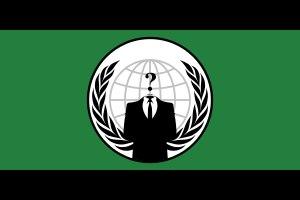
Le domaine Laforest, couramment appelé Sagard, est un domaine forestier de 76,3 km² situé à Sagard, un territoire non organisé de Charlevoix, au Québec. Il appartient à la succession de Paul Desmarais.
Anonymous est un groupe de hacktivisme employant la désobéissance civile, étendu sur Internet, et manifestant tout en gardant l'anonymat. Cet article représente la chronologie des événements impliquant le groupe.